Georgia (U.S. state)

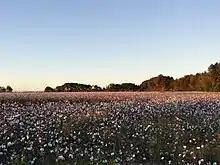
A cotton field in southern Georgia

The majority of the state is primarily a humid subtropical climate. Hot and humid summers are typical, except at the highest elevations. The entire state, including the North Georgia mountains, receives moderate to heavy precipitation, which varies from in central Georgia to approximately around the northeast part of the state. The degree to which the weather of a certain region of Georgia is subtropical depends on the latitude, its proximity to the Atlantic Ocean or Gulf of Mexico, and the elevation. The latter factor is felt chiefly in the mountainous areas of the northern part of the state, which are farther away from the ocean and can be above sea level. The USDA plant hardiness zones for Georgia range from zone 6b (no colder than ) in the Blue Ridge Mountains to zone 8b (no colder than ) along the Atlantic coast and Florida border.